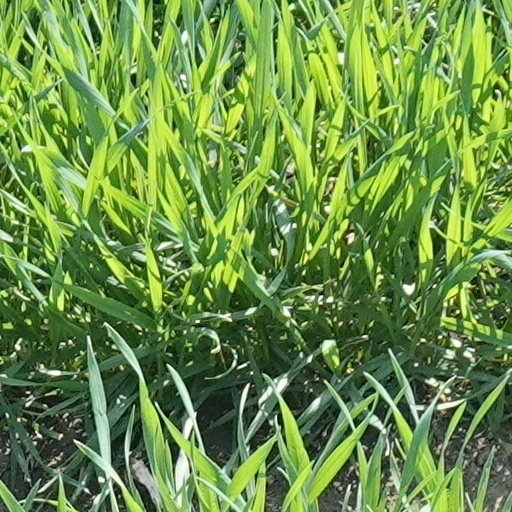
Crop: wheat